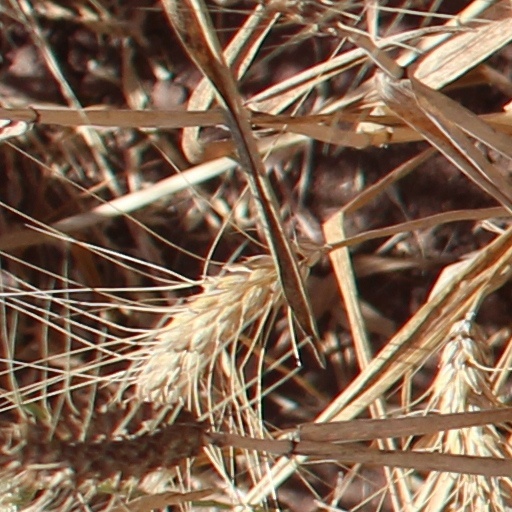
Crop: wheat